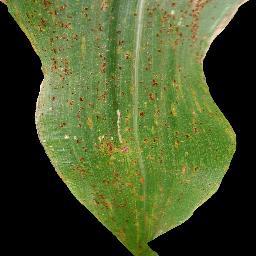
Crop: corn
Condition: (maize)_common_rust